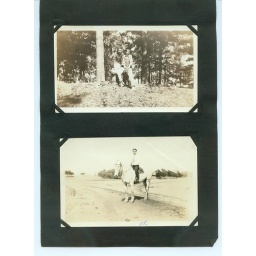
Three boys in the woods. &amp;quot;Al&amp;quot; on white horse